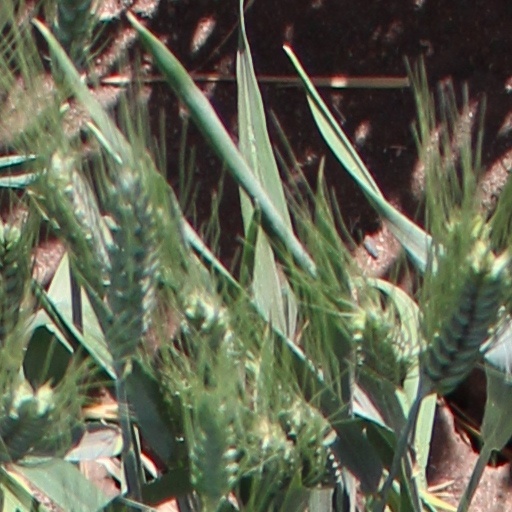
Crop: wheat